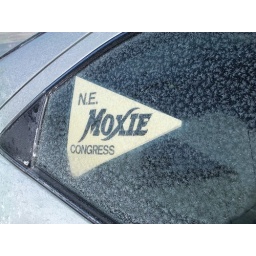
A sticker in a car window near work.